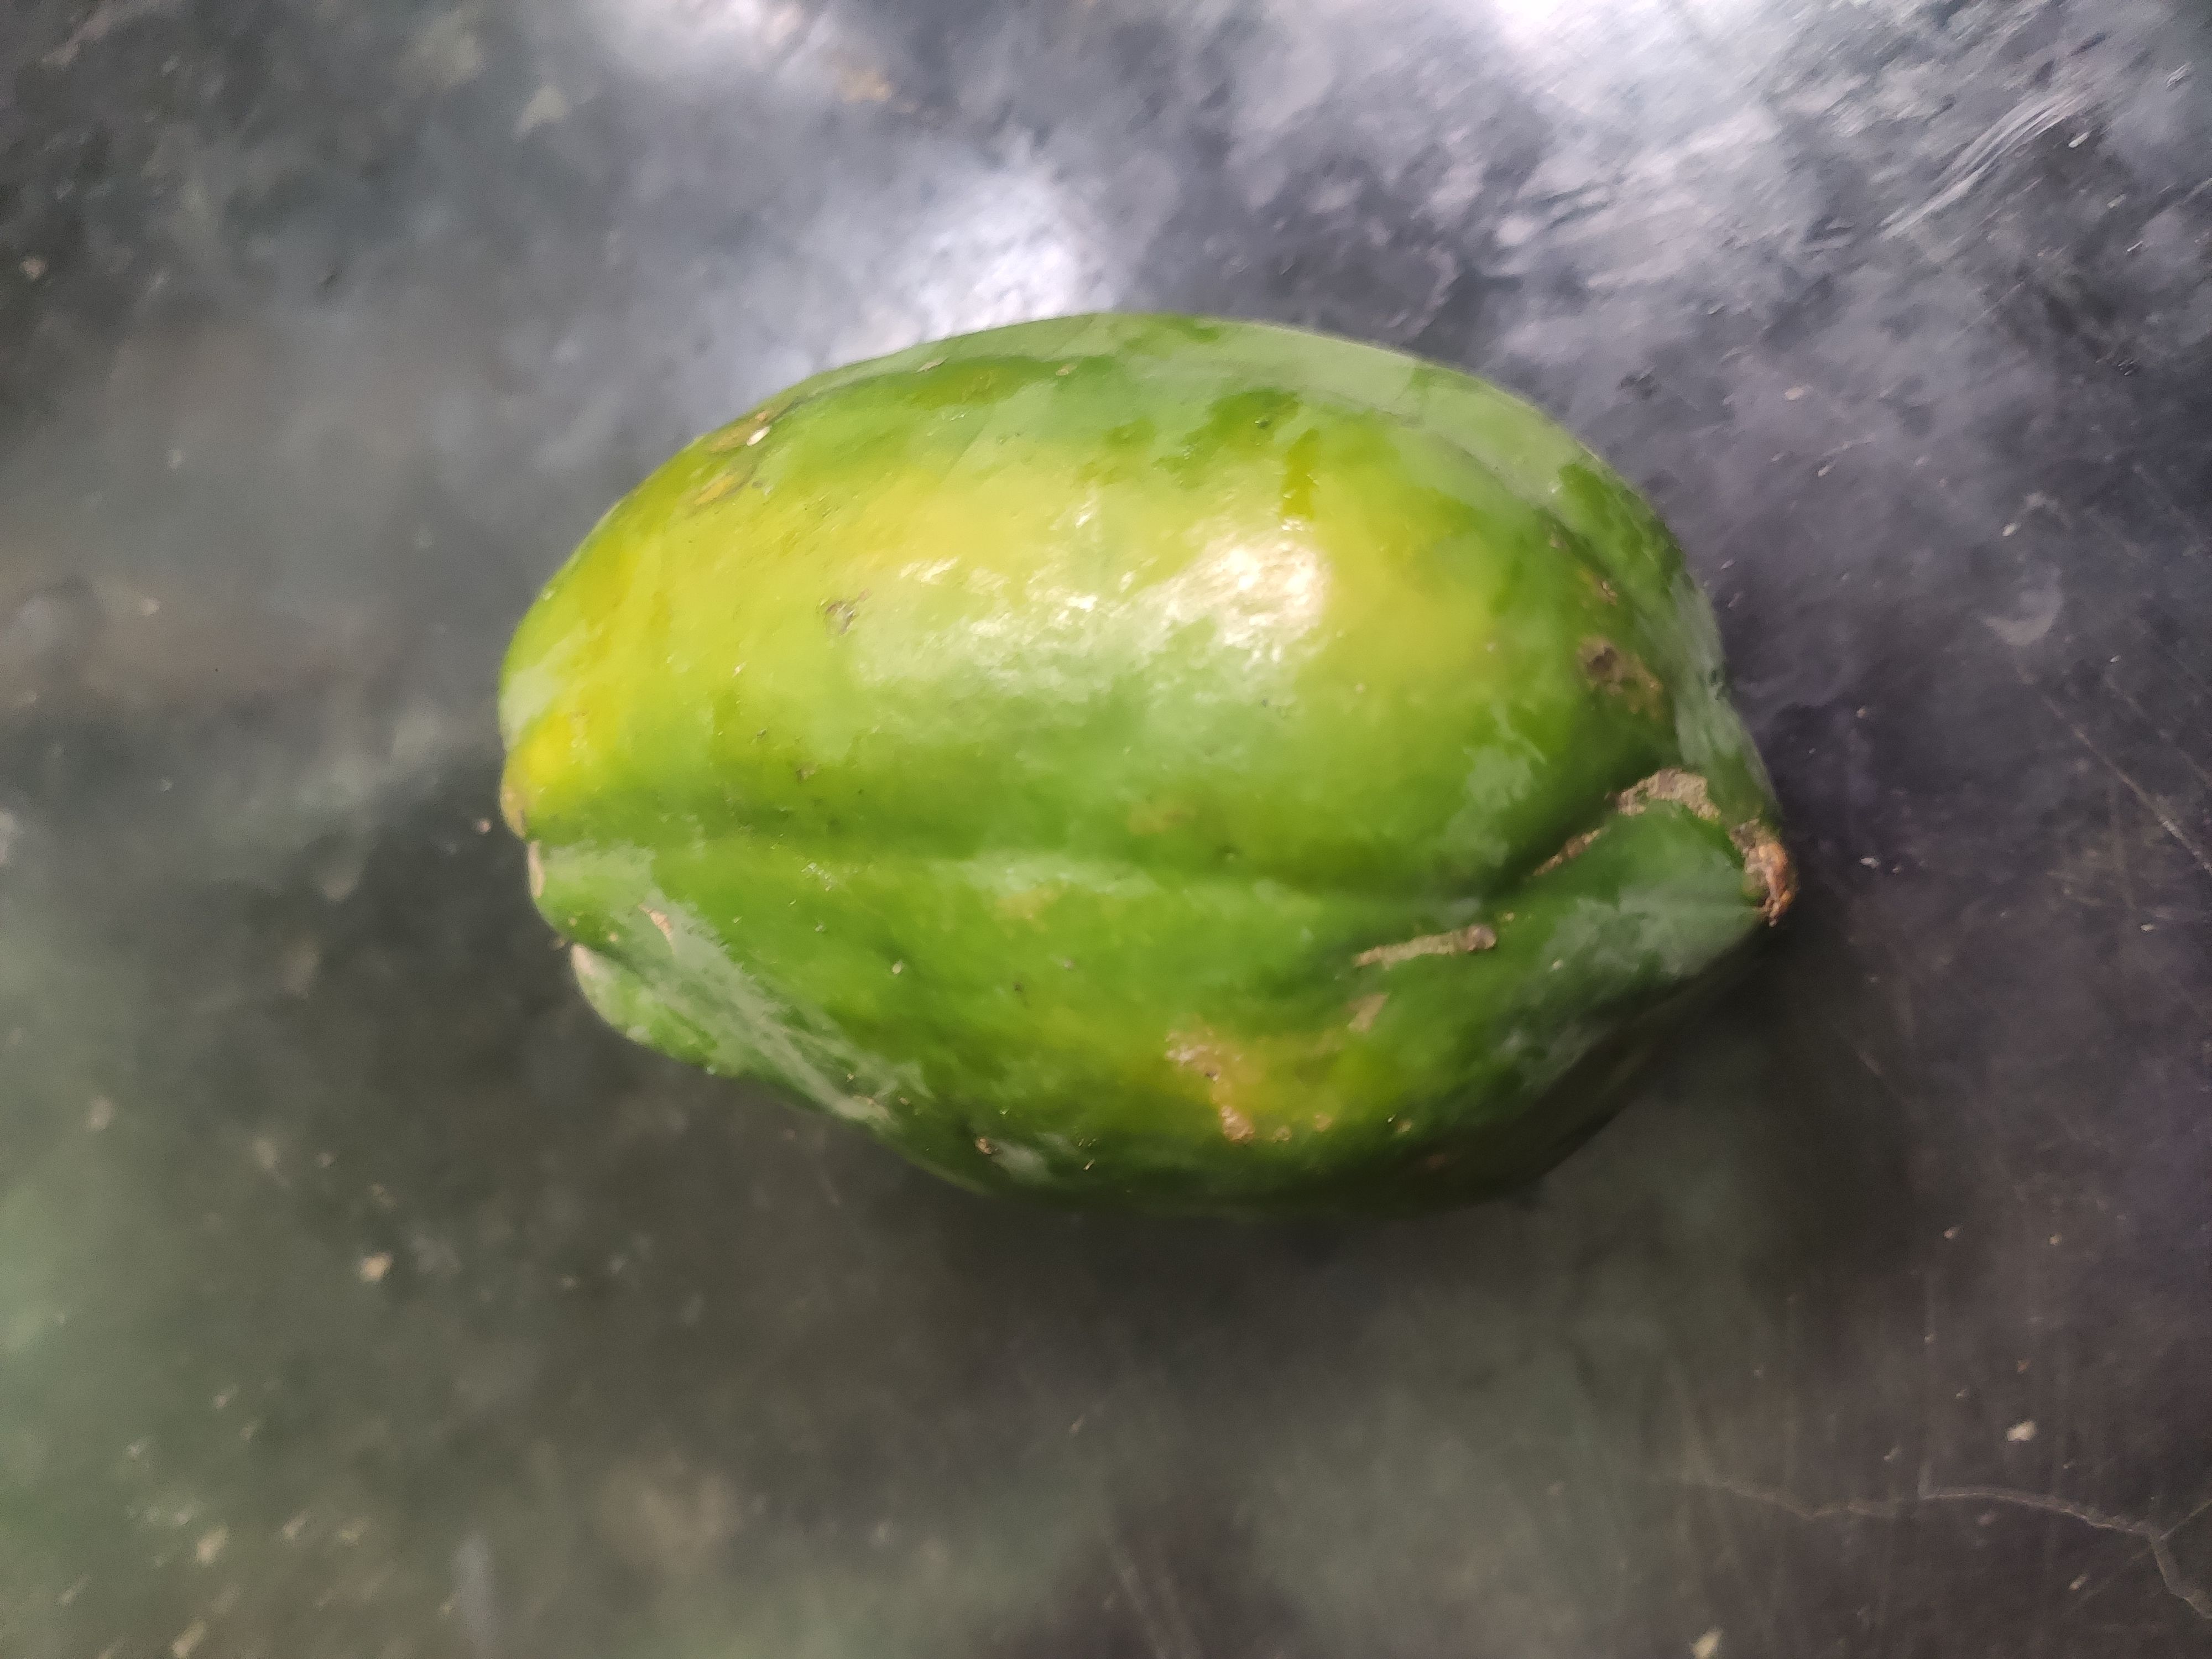
Fruit: papayas
Grade: 1st-grade